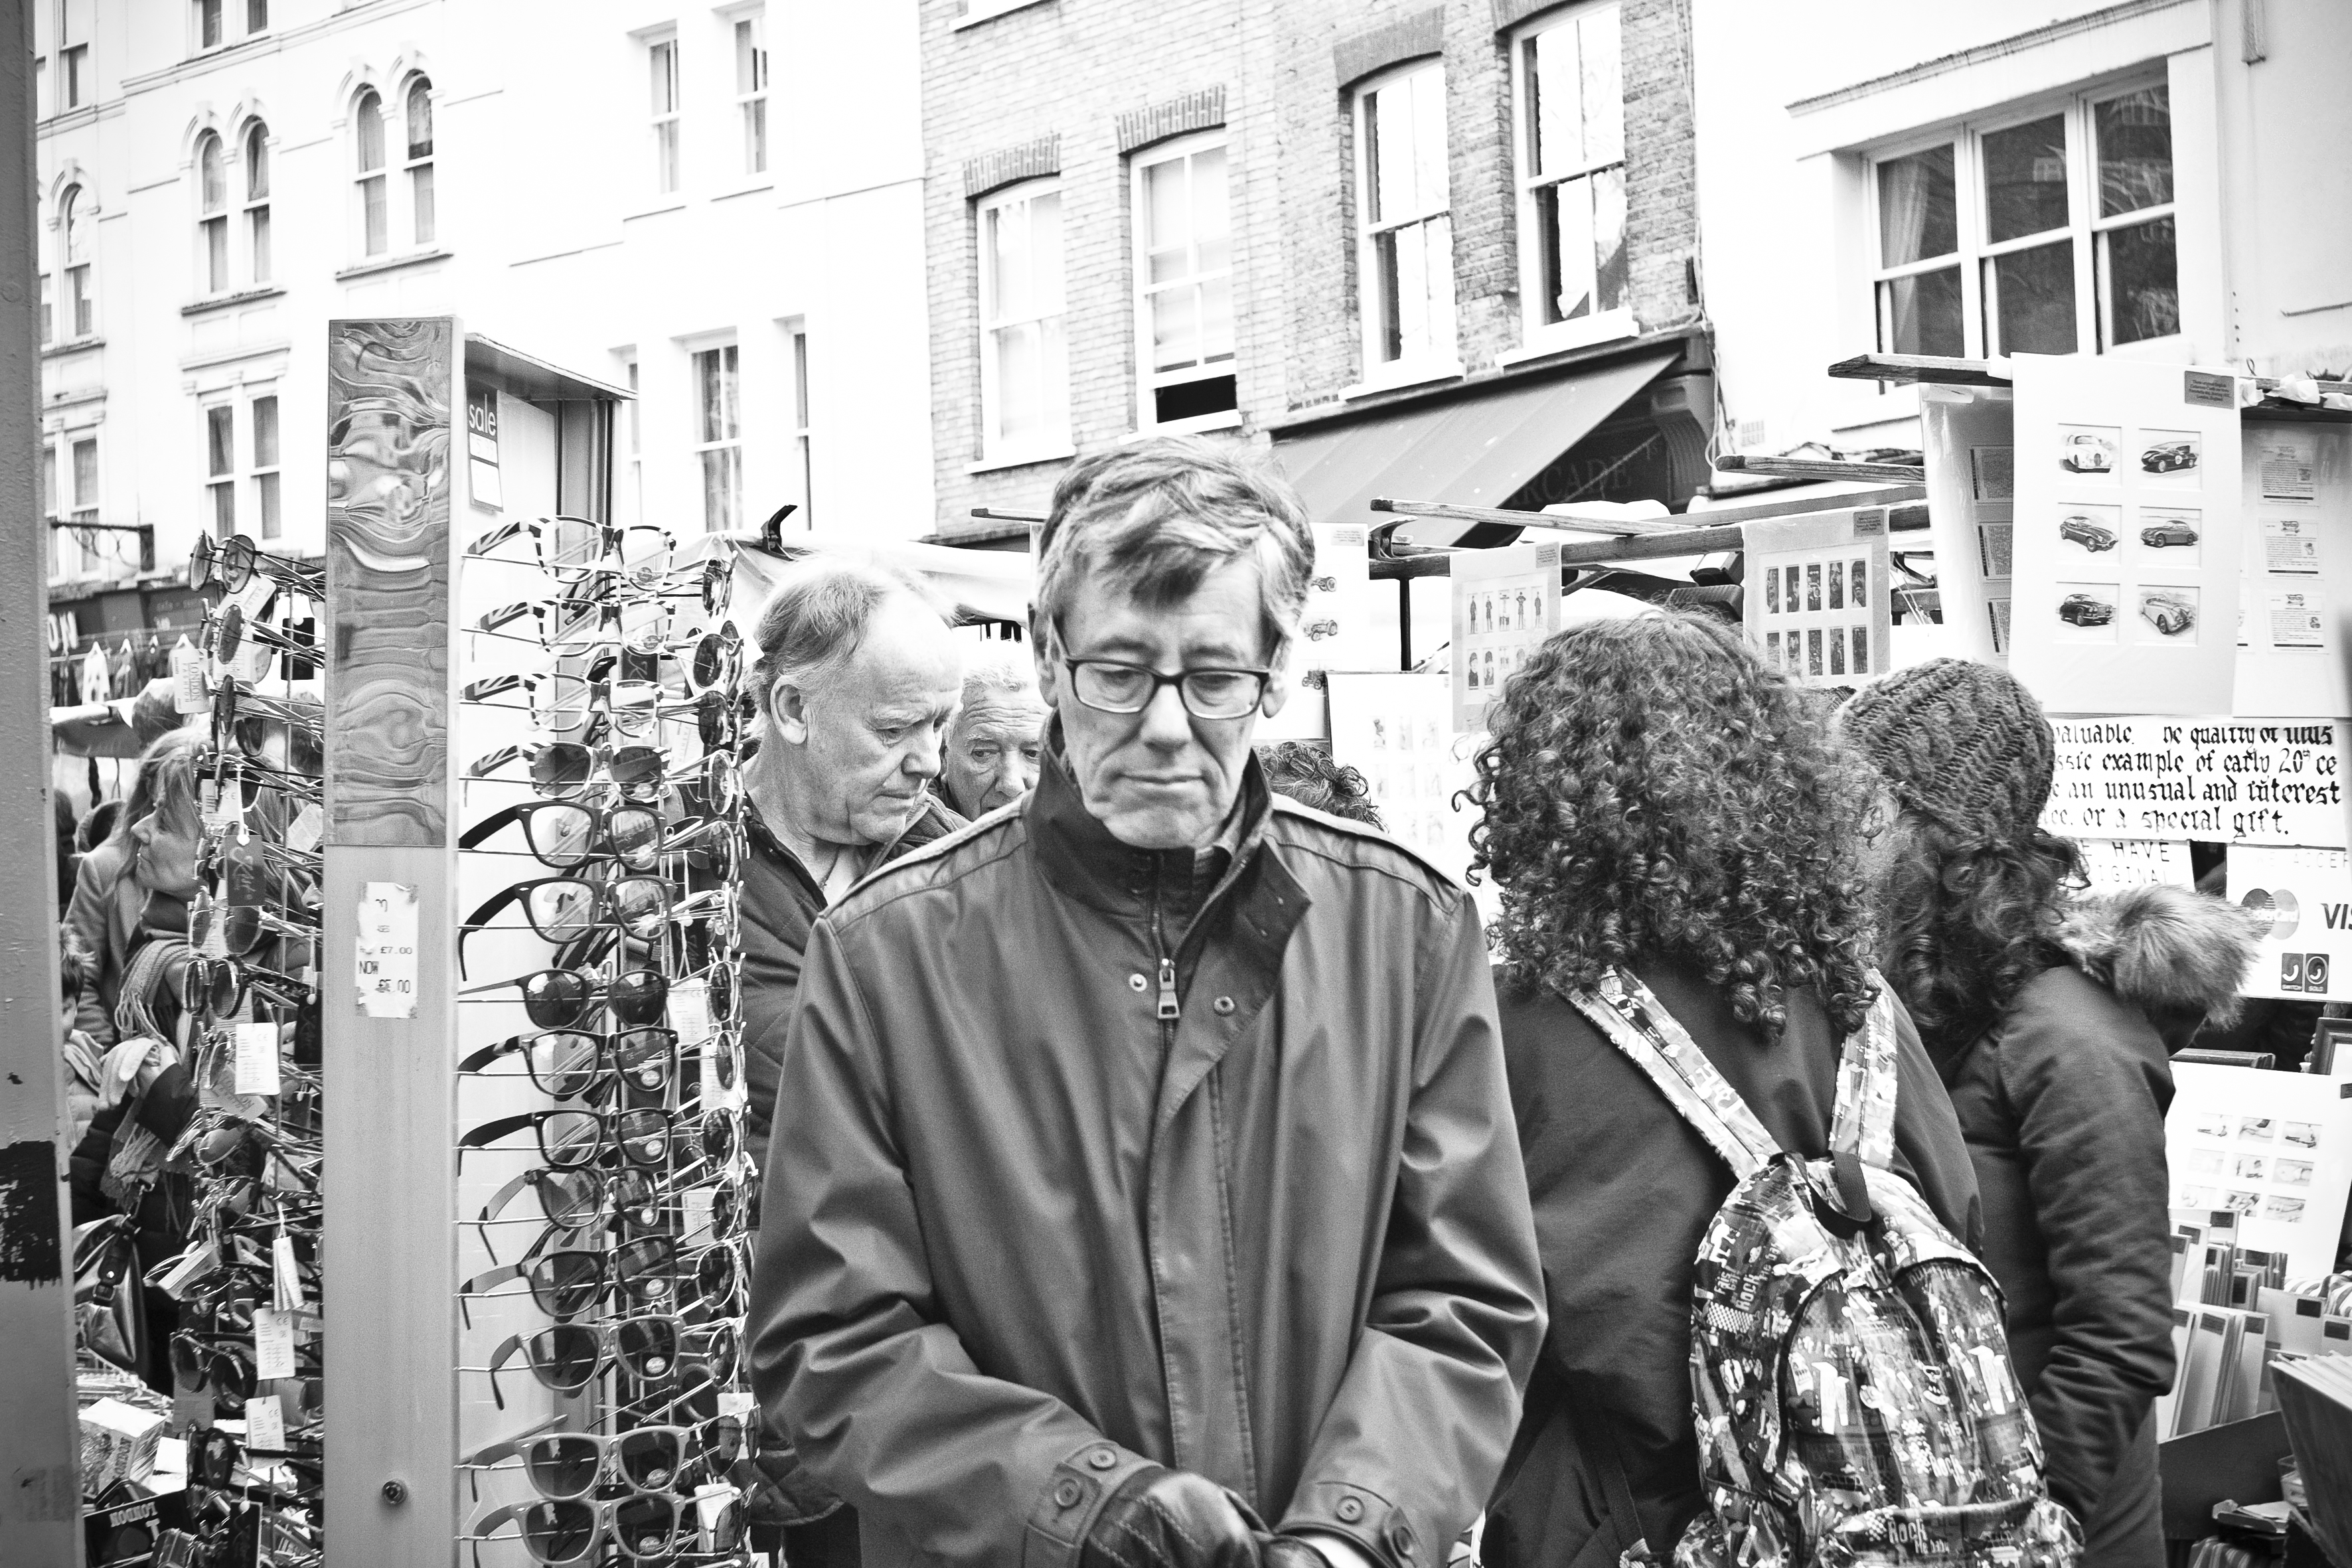
black and white, people, road, street, urban, travel, fujifilm, market, monochrome, uk, england, bw, blackandwhite, blackwhite, london, photograph, noiretblanc, n, fuji, fujixt1, fujix, nottinghill, monochrome photography